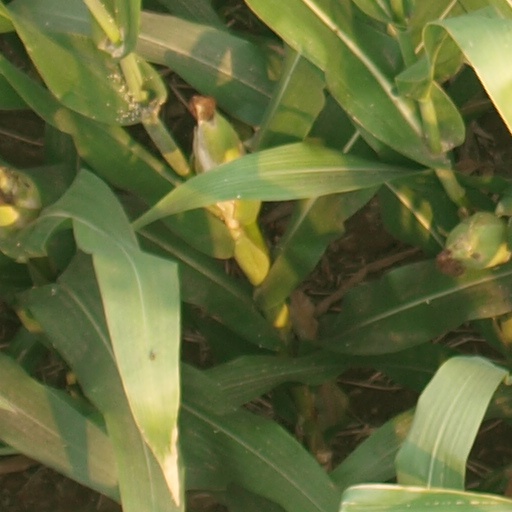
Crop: maize; corn